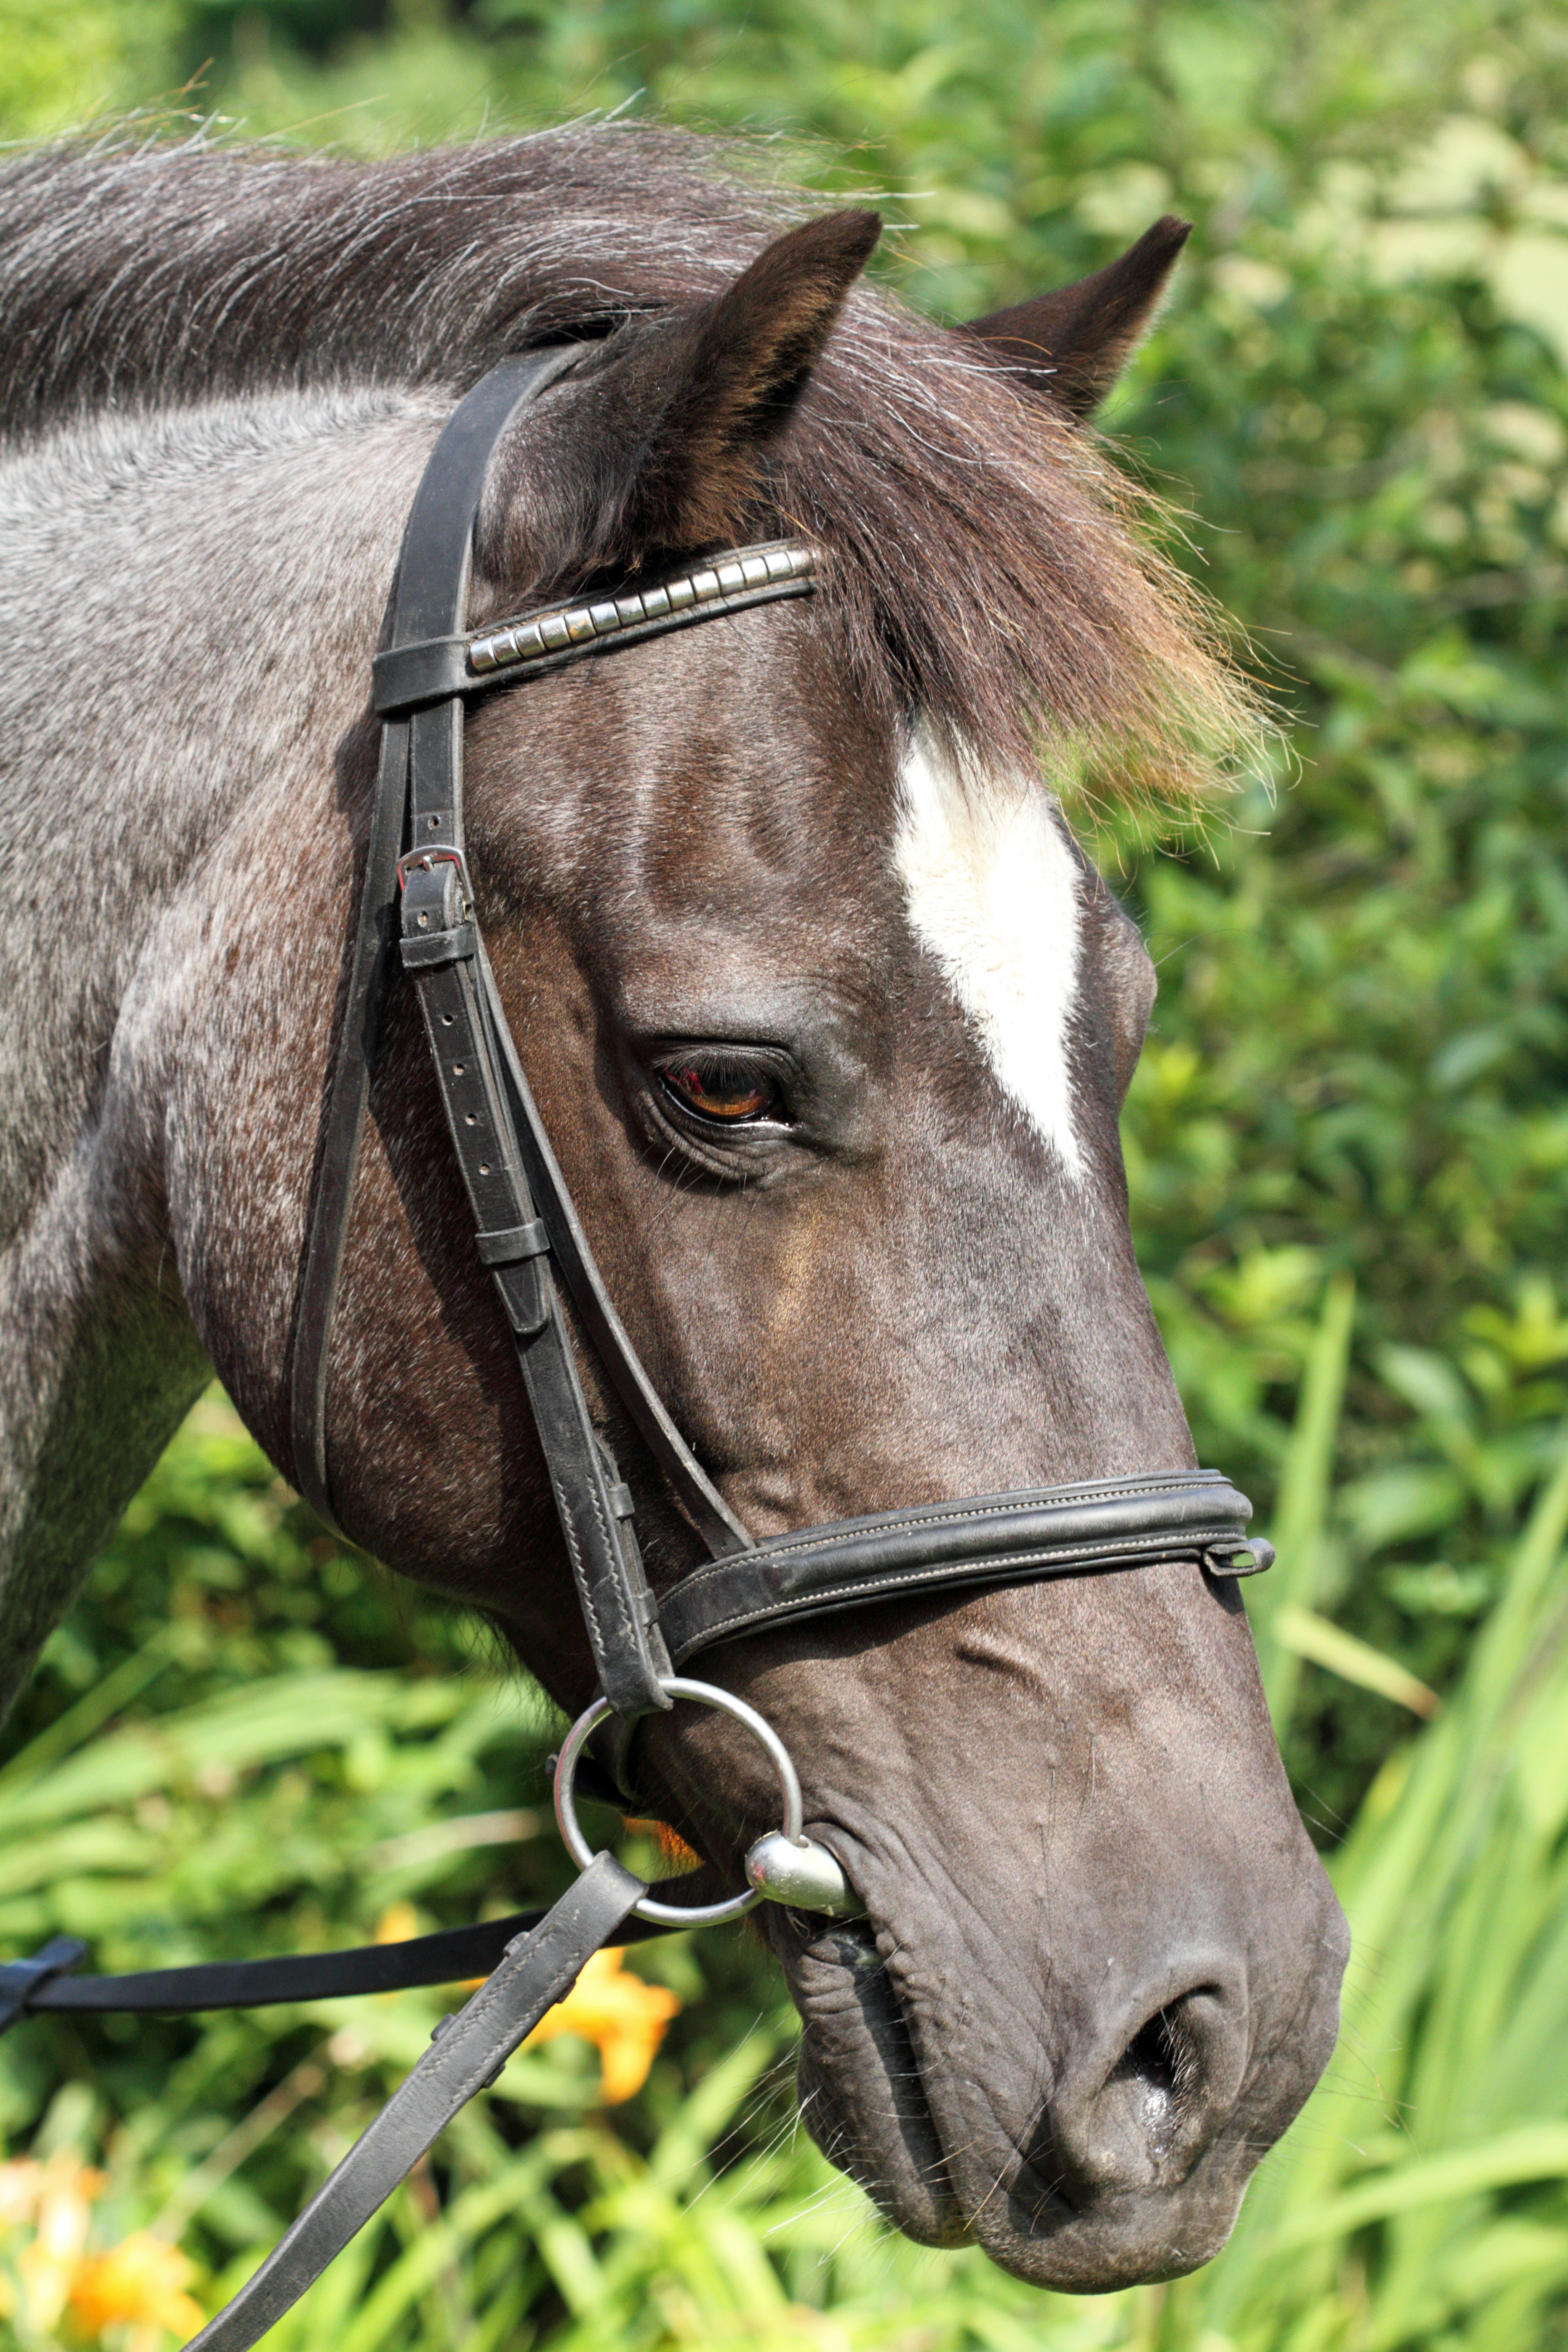
grass, animal, standing, portrait, pasture, horse, rein, mammal, stallion, mane, fauna, bridle, face, head, mare, halter, equestrianism, equitation, pack animal, gelding, horse like mammal, mustang horse, horse tack